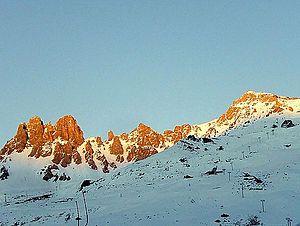
Dent de Burgin ou Croix de Verdon à gauche - Sommet de la Saulire à gauche. Côté Méribel-Mottaret
Le sommet de la Saulire est le plus haut sommet skiable de la station de Courchevel à 2 740 m d'altitude. C'est la gare d'arrivée du téléphérique de la Saulire partant des Verdons. On peut basculer sur Méribel-Mottaret et sur Courchevel 1650 via les Creux. Malgré une haute altitude c'est un lieu vivant avec de nombreuses arrivées de remontées mécaniques.